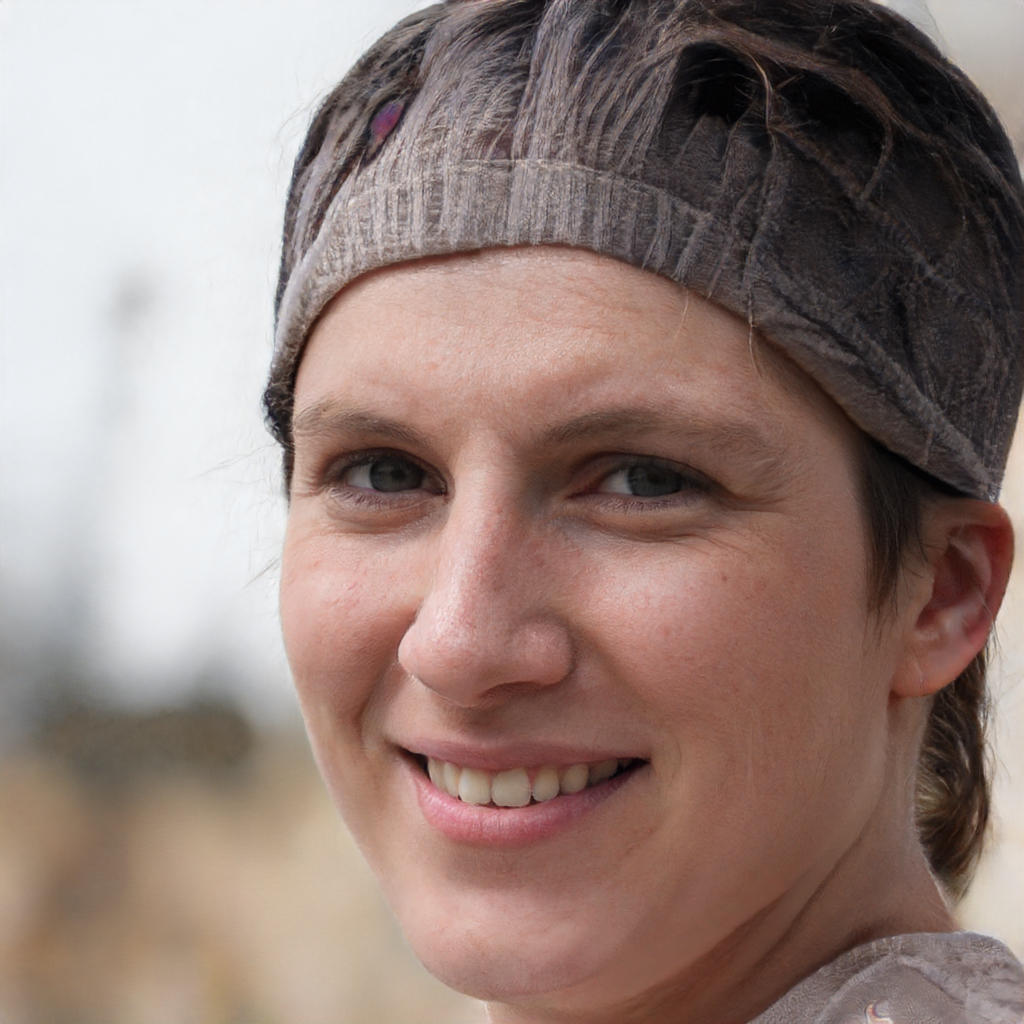
Gender: Female